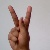
The image shows a hand gesture representing the letter 'K' in Indian Sign Language.